Australia at the 1988 Summer Paralympics

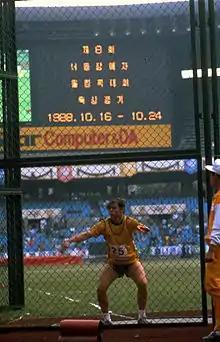
Australian discus competitor during the 1988 Seoul Paralympics

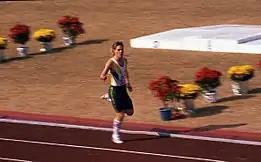
Rodney Nugent winner of 4 gold medals in Athletics

The Football 7-a-side tournament was made up of 5 teams competing in a round robin tournament. Australia selected team of 9 athletes.